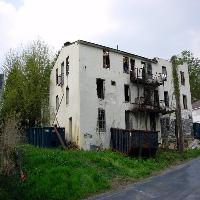
Weather: cloudy or overcast